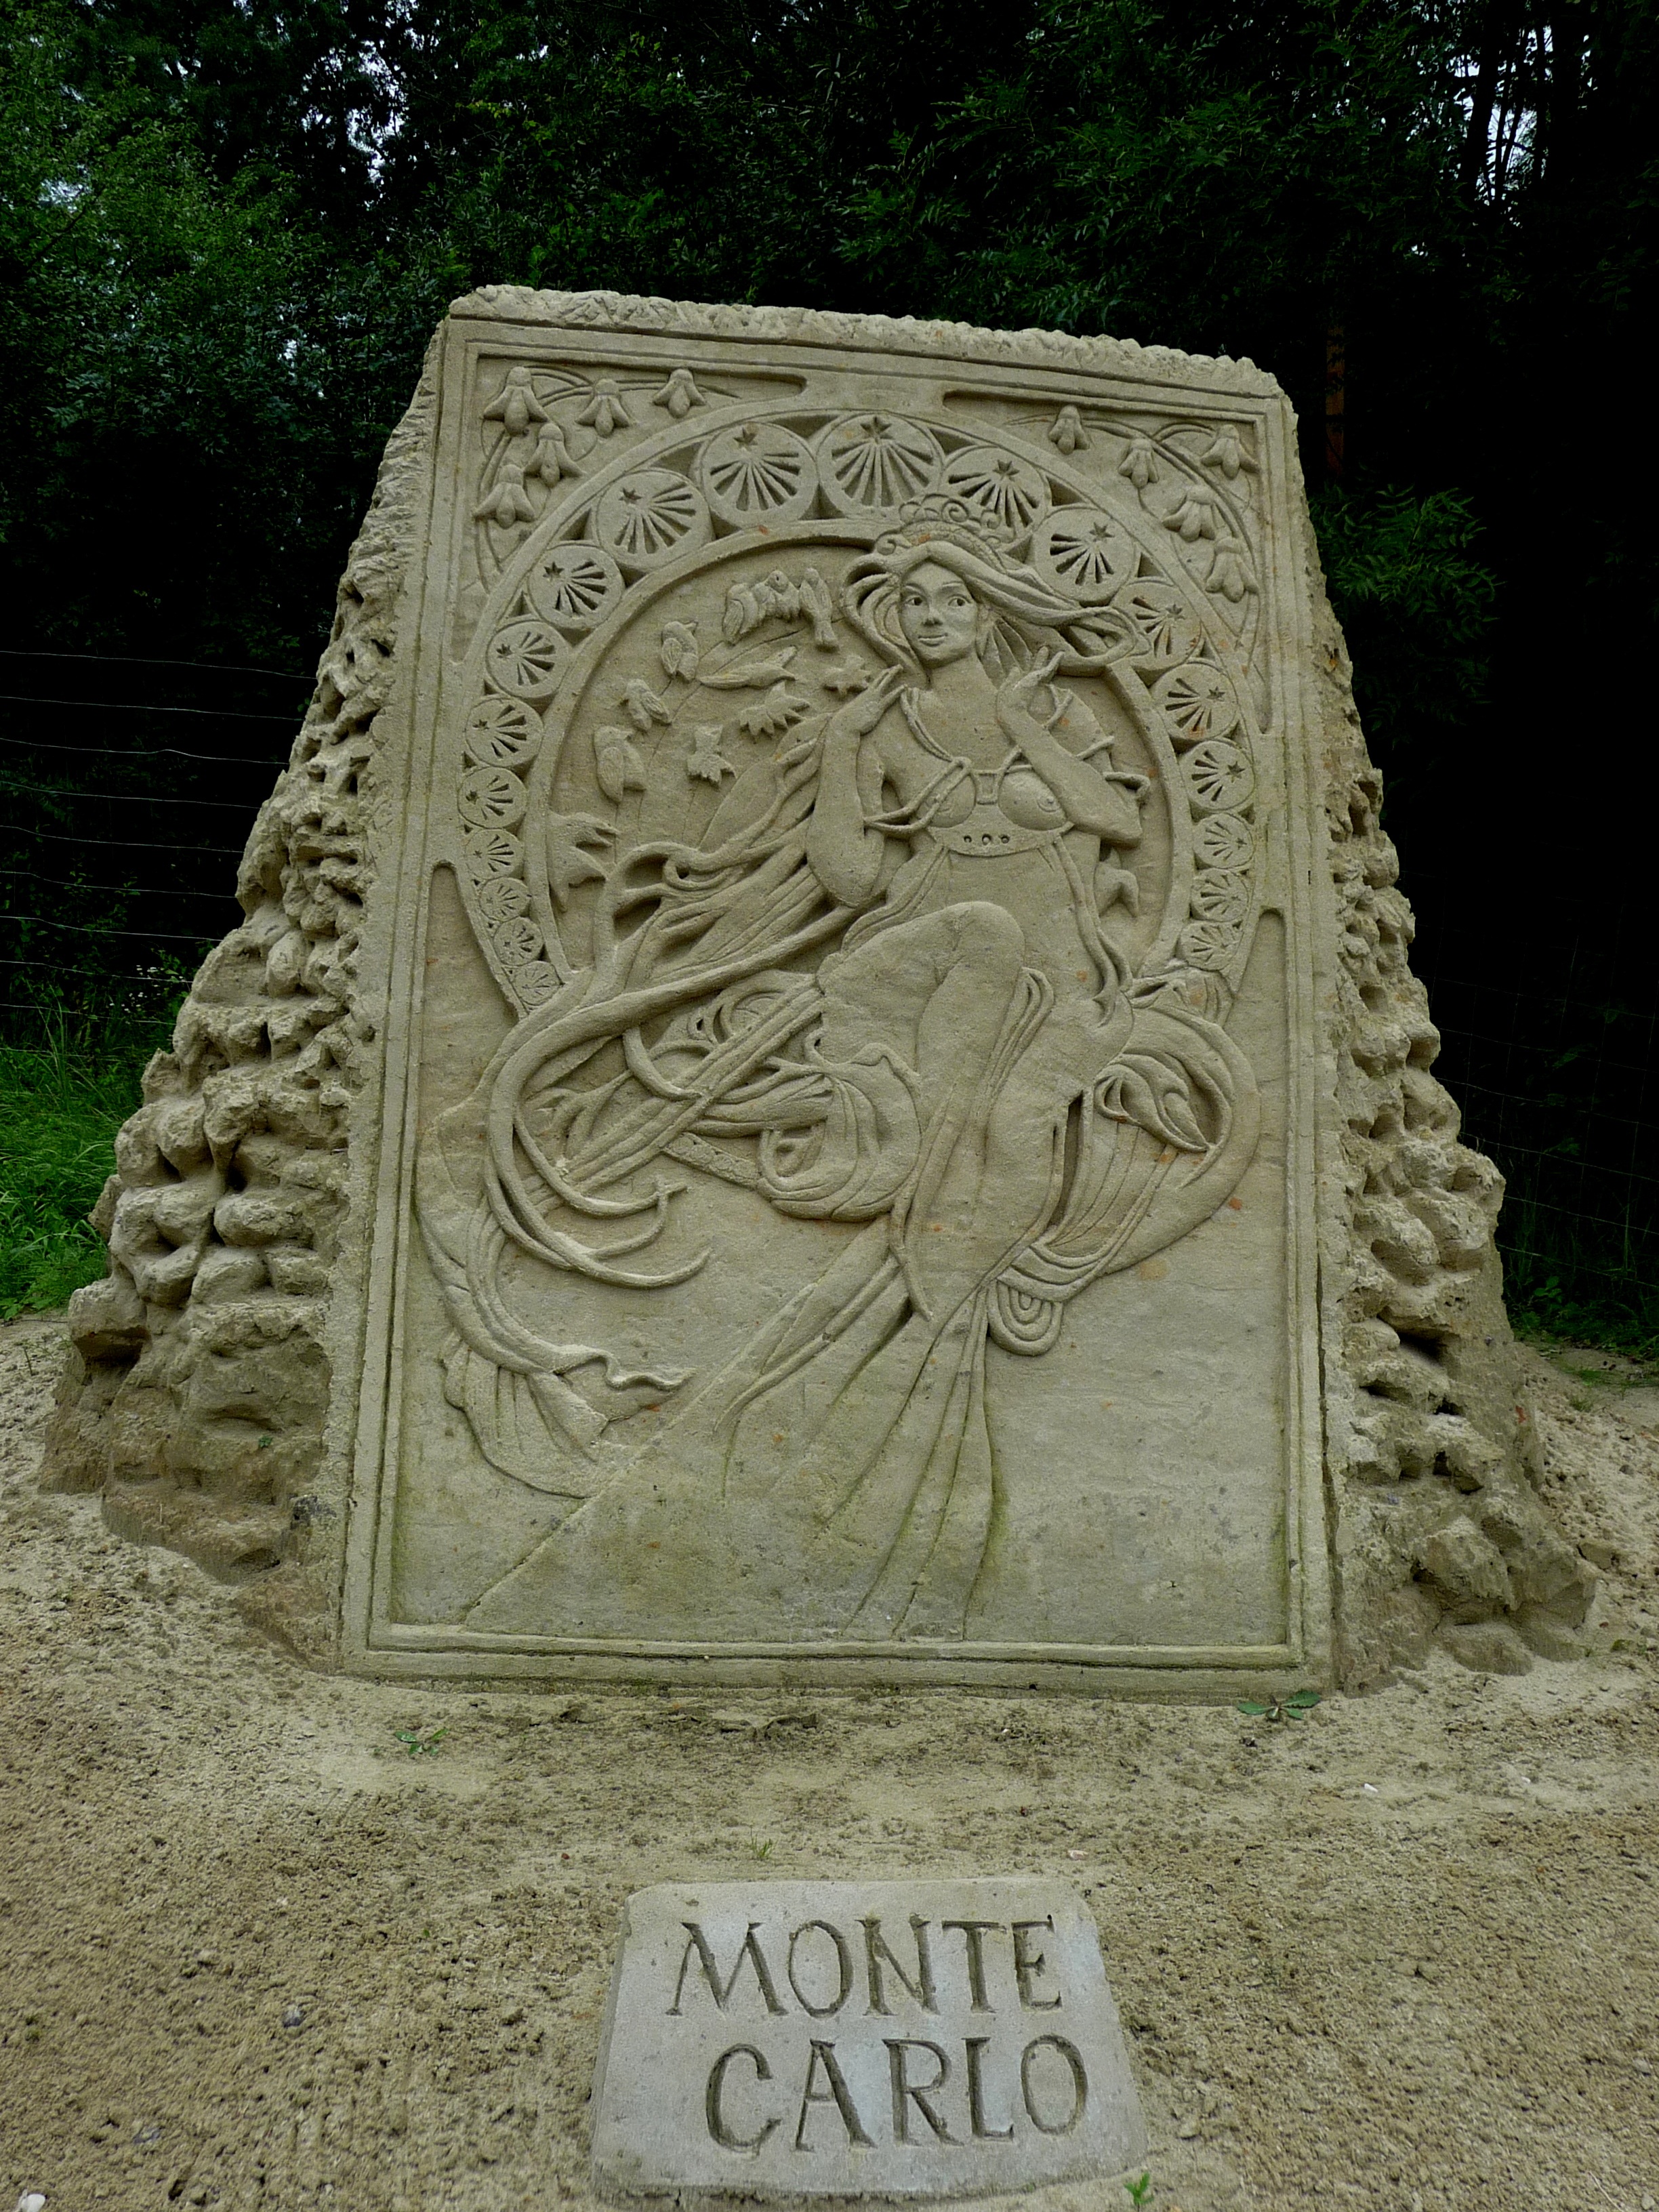
sand, monument, statue, artist, cemetery, grave, sculpture, memorial, art, temple, headstone, carving, sculptor, stele, archaeological site, stone carving, sand sculptures, ancient history, ol iak